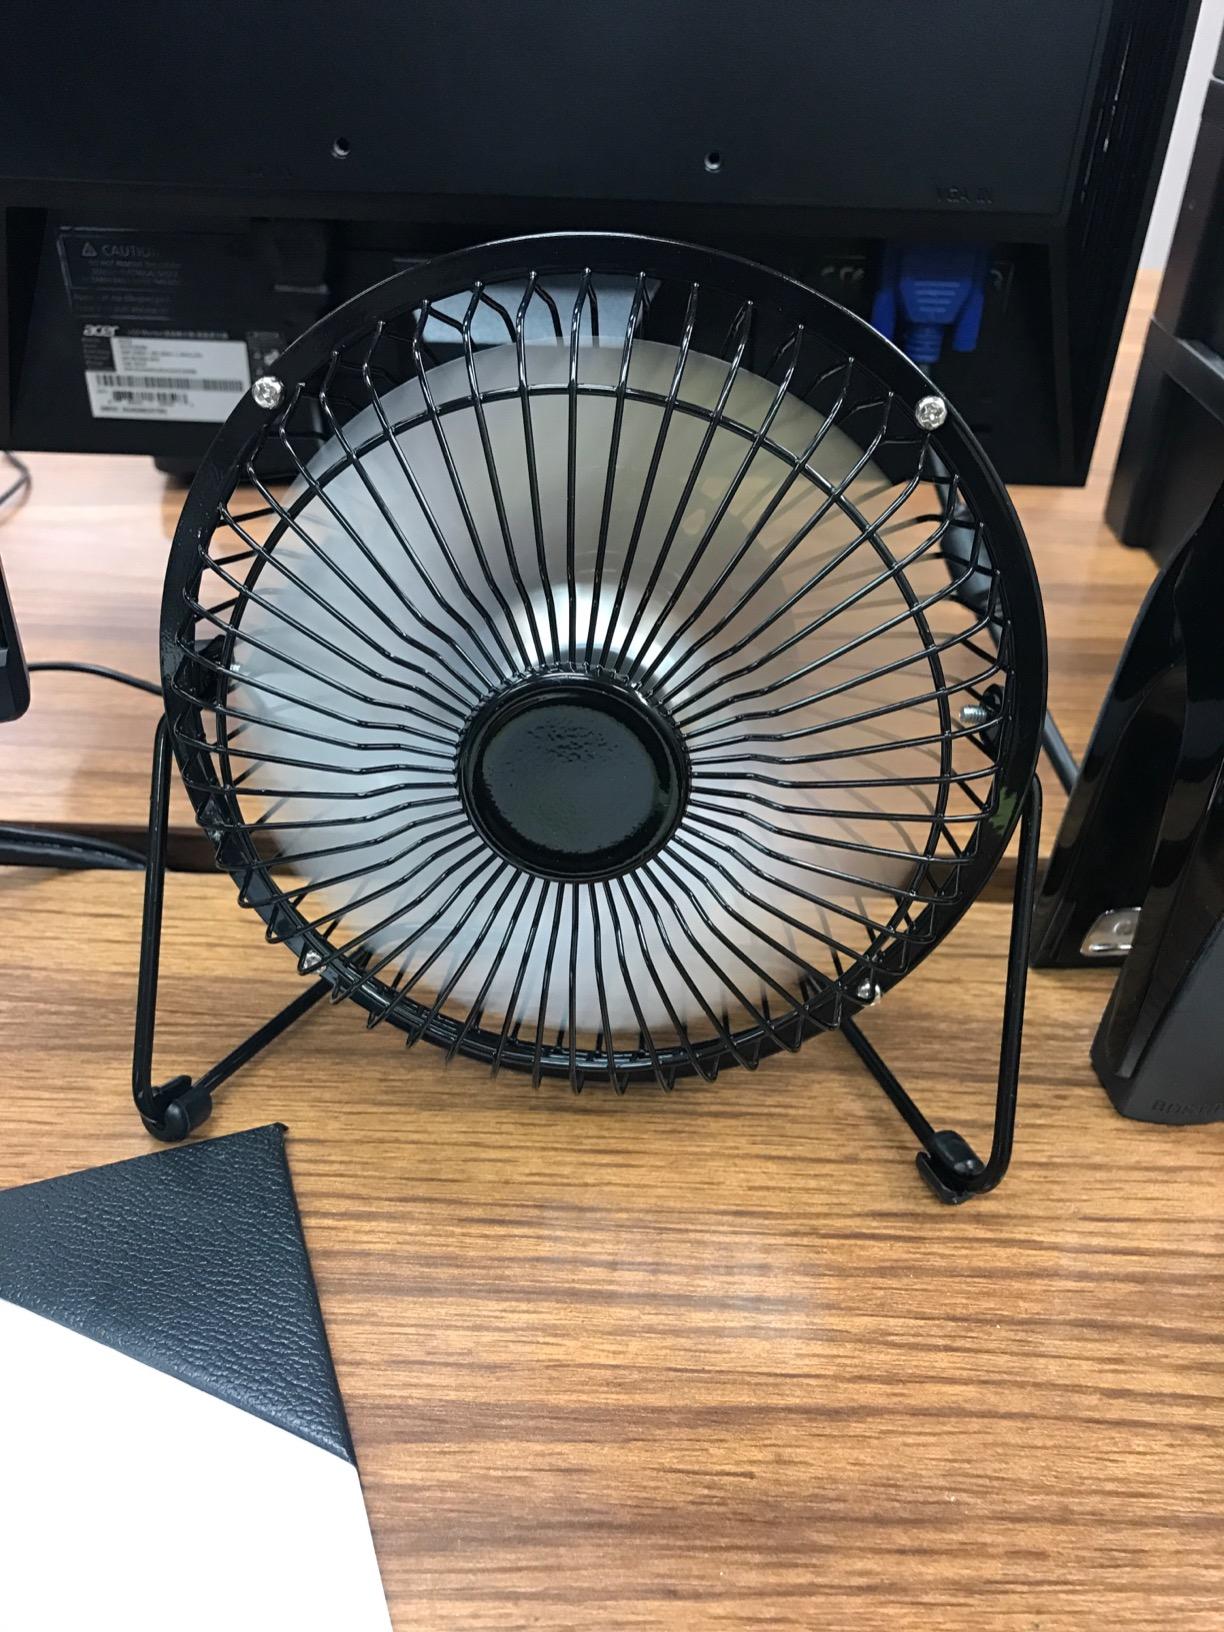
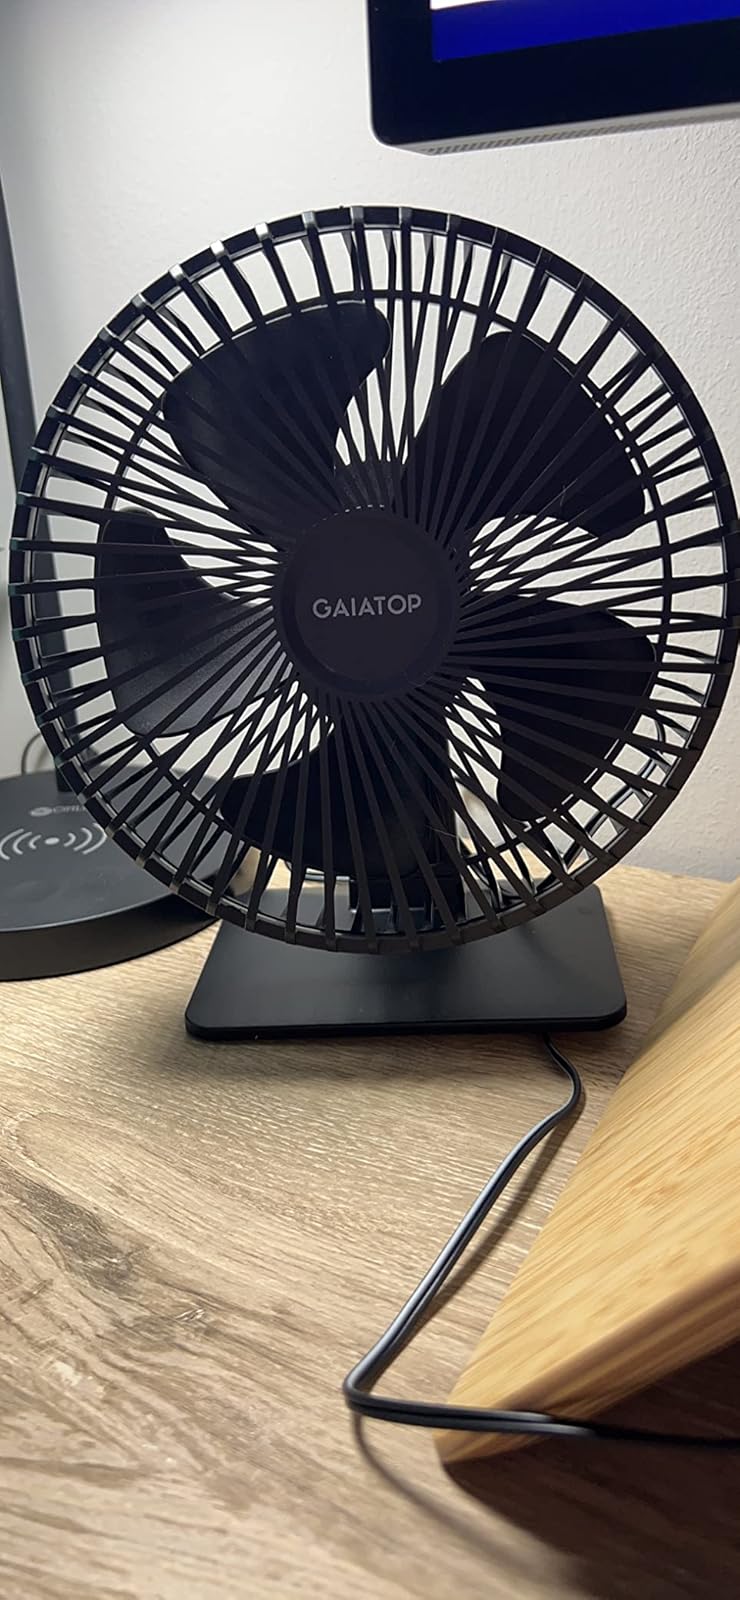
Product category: fan
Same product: no